Kong ring

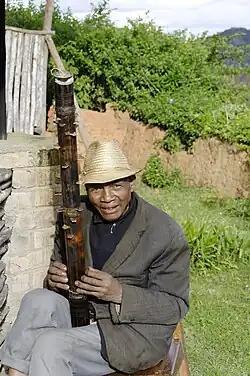
Madagascar valiha player with his instrument. This instrument has features found on both the old and new kong ring. Like the new, it uses metal strings. Like the old it uses bridges to tighten the strings, rather than pegs. Like the dinh goong it has the ends of the strings secured inside the bamboo tube.

In Vietnam, a variant exists today, the Đàn goong, that looks like the modern Cambodian instrument, with as many as 17 metal strings and pegs. With instruments made with steel strings the Vietnamese instruments have one end secured inside the bamboo tube, the other wrapped around a peg on the opposite end, to add string tension and to lift the stings off the bamboo tube.